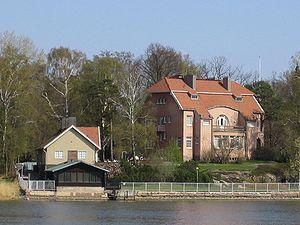
Sigurd Frosterus est un architecte finlandais.